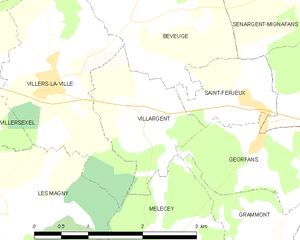
Carte des communes françaises